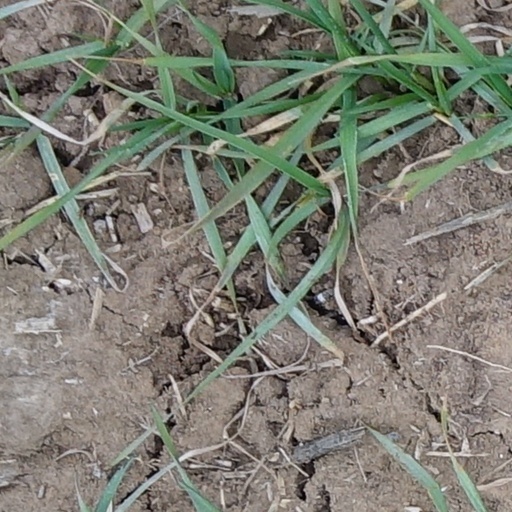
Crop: wheat